Rolling Stones Records

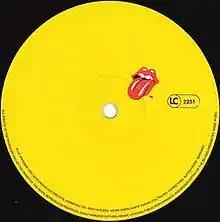
The standard yellow record label of Rolling Stones Records LPs, including the red tongue and lips logo

Rolling Stones Records was the record label formed by the Rolling Stones members Mick Jagger, Keith Richards, Mick Taylor, Charlie Watts, and Bill Wyman in 1970, after their recording contract with Decca Records expired. The label was initially headed by Marshall Chess, the son of Chess Records founder Leonard Chess. It was first distributed in the United States by Atlantic Records subsidiary Atco Records. On 1 April 1971, the band signed a distribution deal for five albums with Ahmet Ertegun, acting on behalf of Atlantic Records. In the US, the albums were distributed by Atlantic until 1984. In the UK, Rolling Stones Records were distributed by WEA from 1971 to 1977 and by EMI from 1978 to 1984. In 1986, Columbia Records started distributing it in the United States and CBS for the rest of the world until 1991. It was discontinued in 1992 when the band signed to Virgin Records, but the tongue and lips logo remains on all post-1970 Rolling Stones releases.